Convoy PQ 16

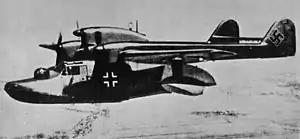

The 36 ships of Convoy PQ 16 (Convoy Commodore Newell Gale RNR) the largest Arctic convoy yet, sailed from Hvalfjörður in Iceland on 21 May 1942; the departure was reported by a German spy in Reykjavík. Convoys had a standard formation of short columns, number 1 to the left in the direction of travel. Each position in the column was numbered; 11 was the first ship in column 1 and 12 was the second ship in the column; 21 was the first ship in column 2. Ships in column sailed at intervals of until 1943, when the interval was increased to and then to cater for inexperienced captains reluctant to keep so close. The convoy formed nine columns with a close escort of the minesweeper and the naval trawlers "St Elstan", "Lady Madeleine", "Northern Spray" and the Free French "Retriever", which had to return after three days, being too slow to keep up.